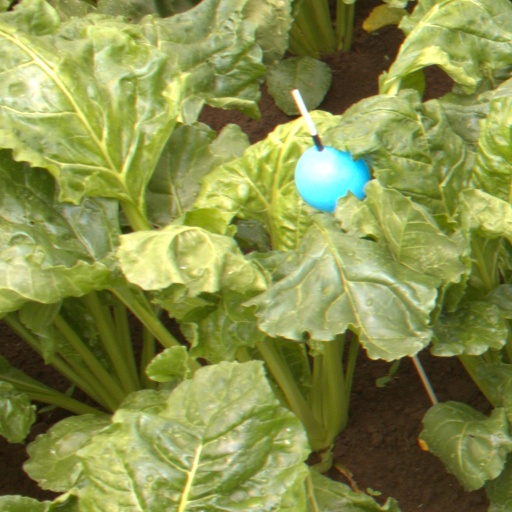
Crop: sugar beet